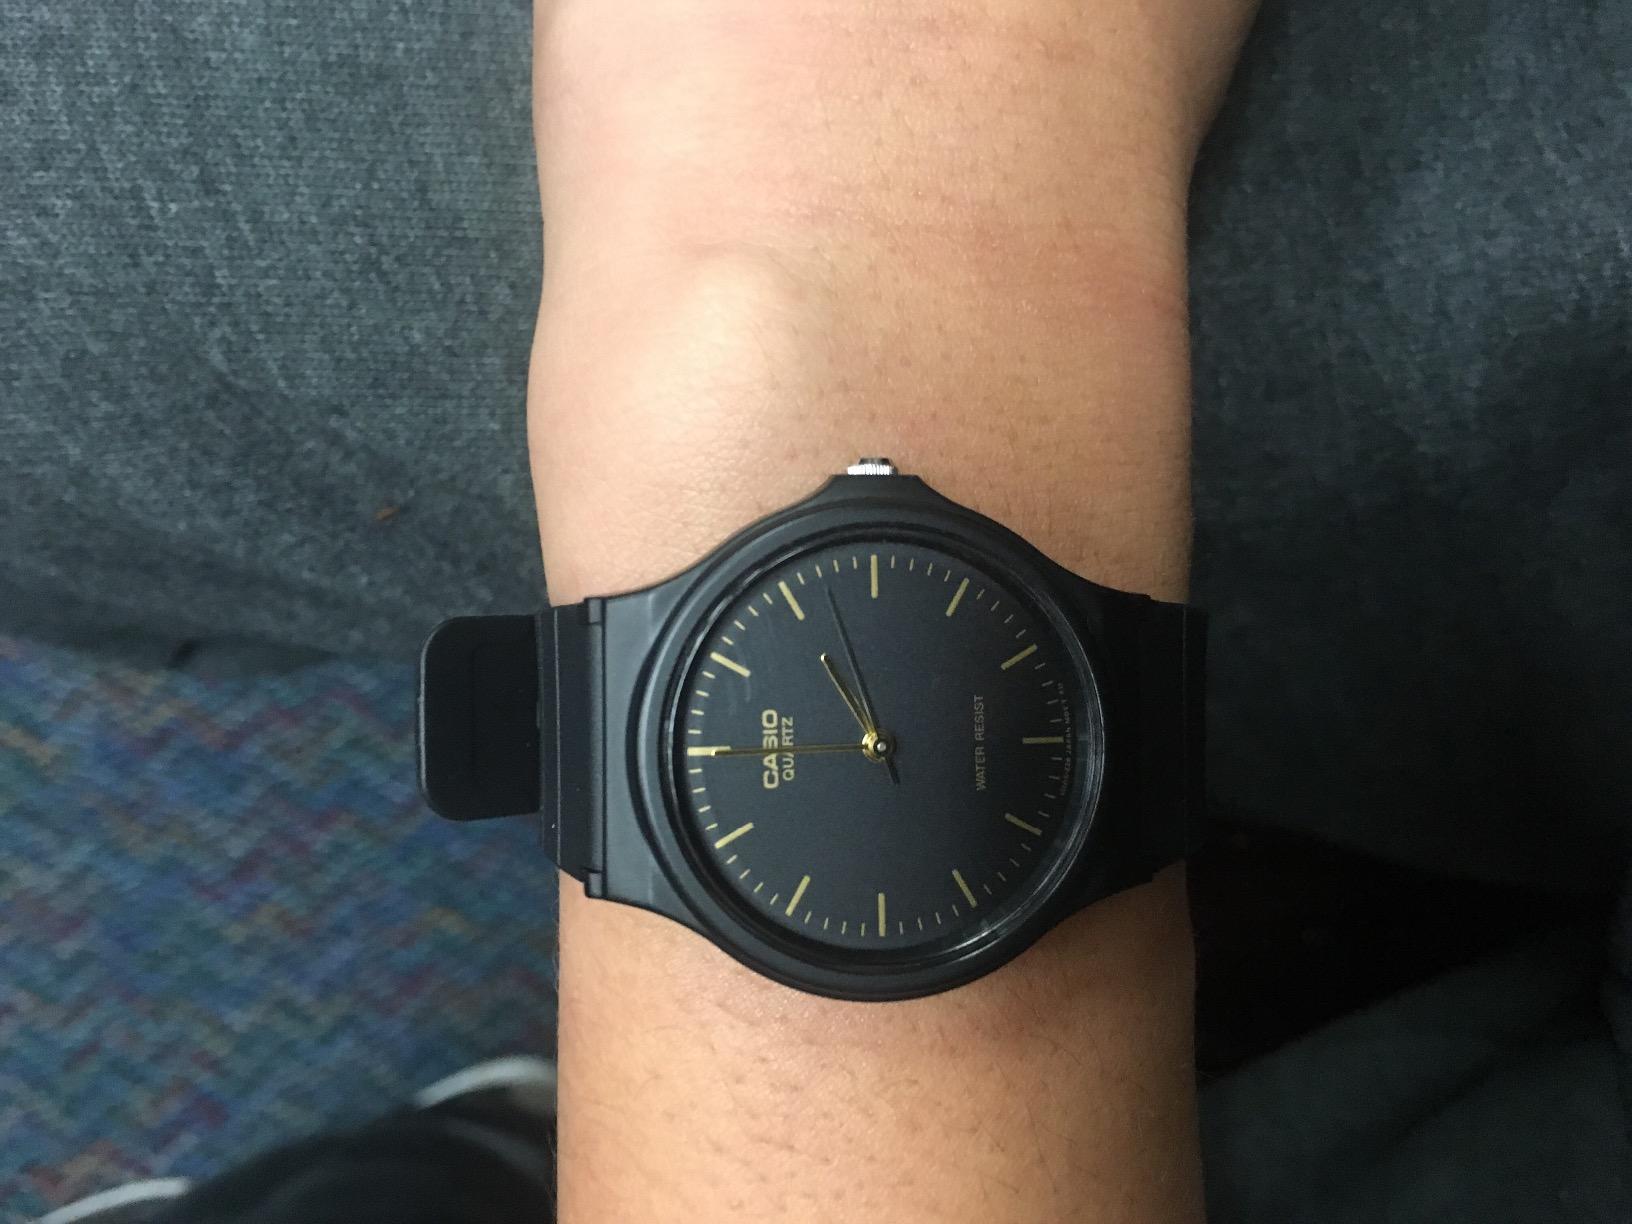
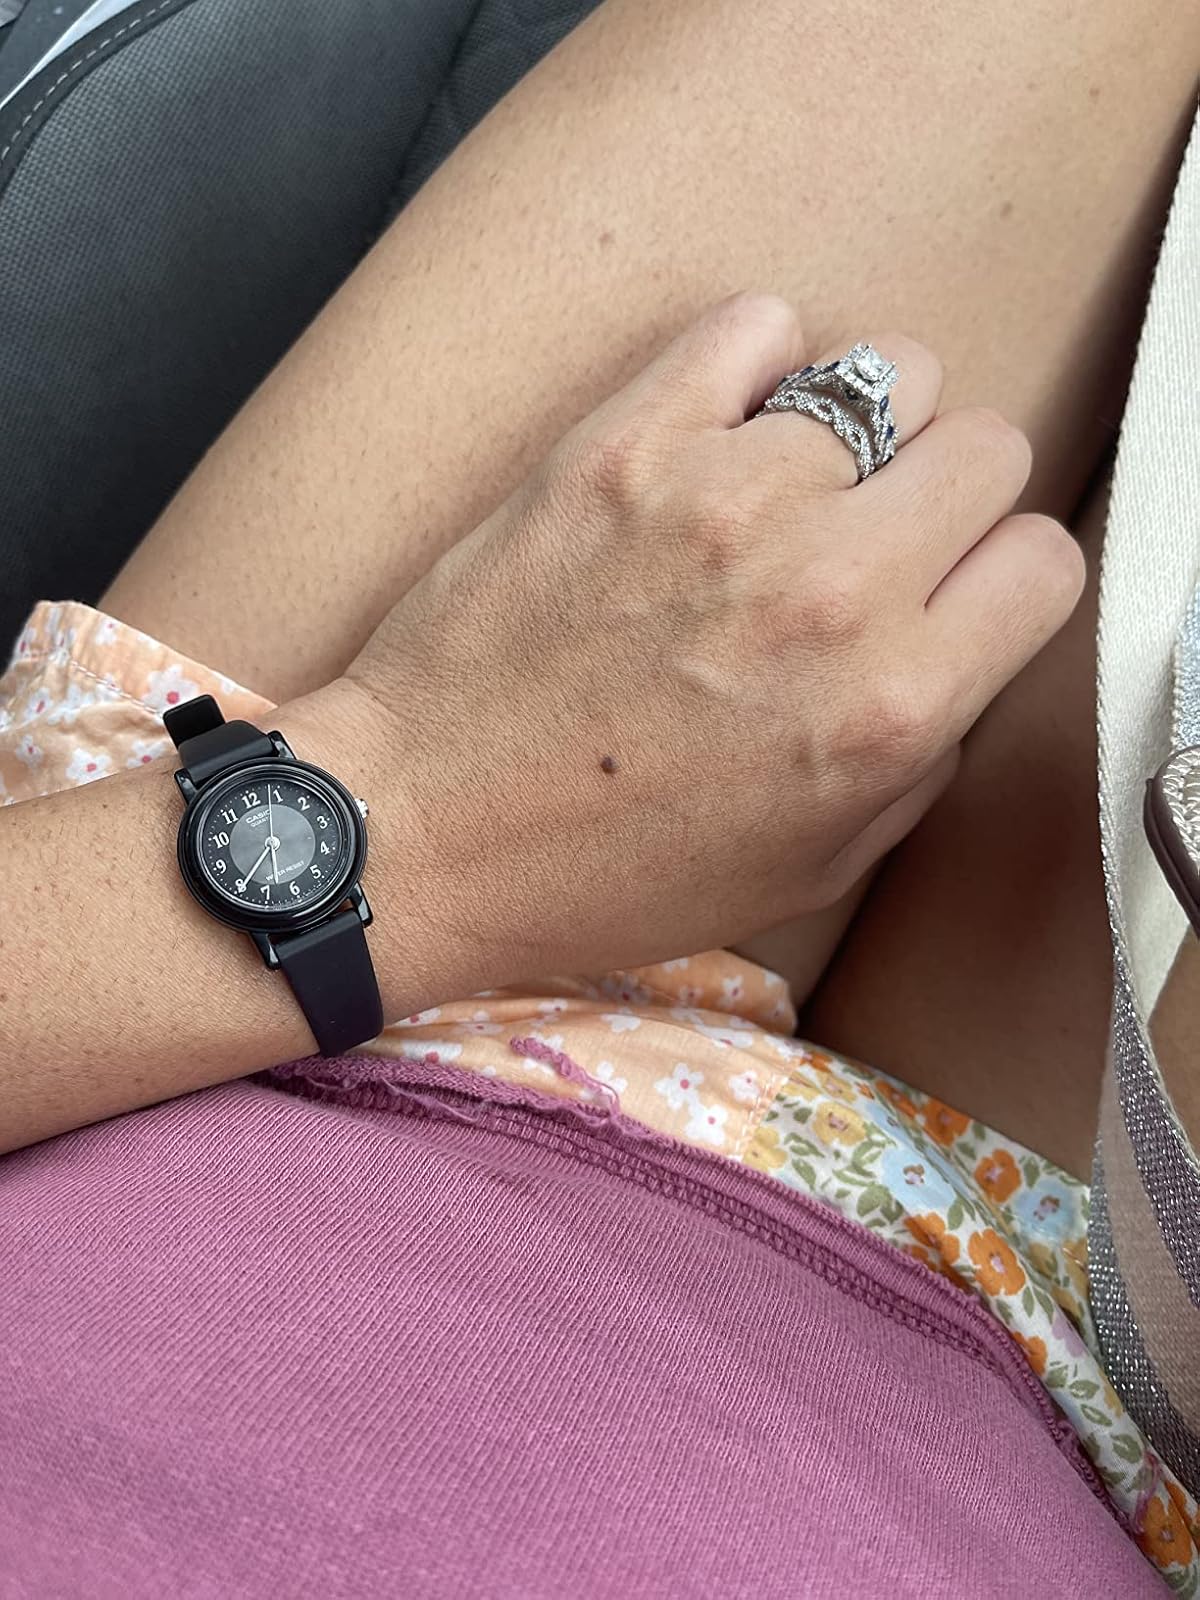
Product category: accessories_watch
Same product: no